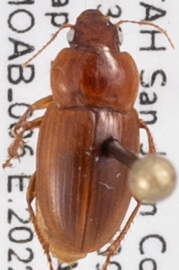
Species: Harpalus desertus
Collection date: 2022-07-26
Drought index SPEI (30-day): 0.128
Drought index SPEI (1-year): -1.01
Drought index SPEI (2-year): -2.09